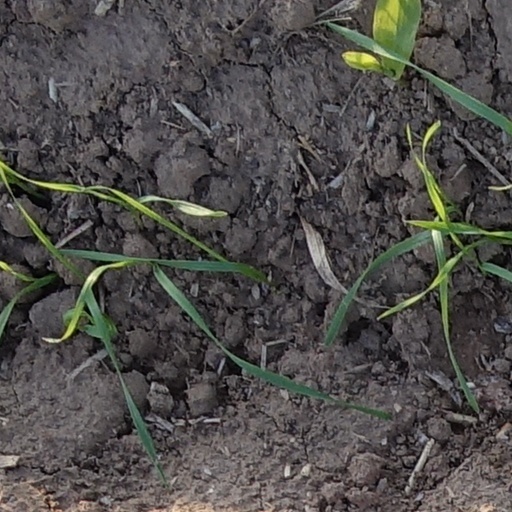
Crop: wheat